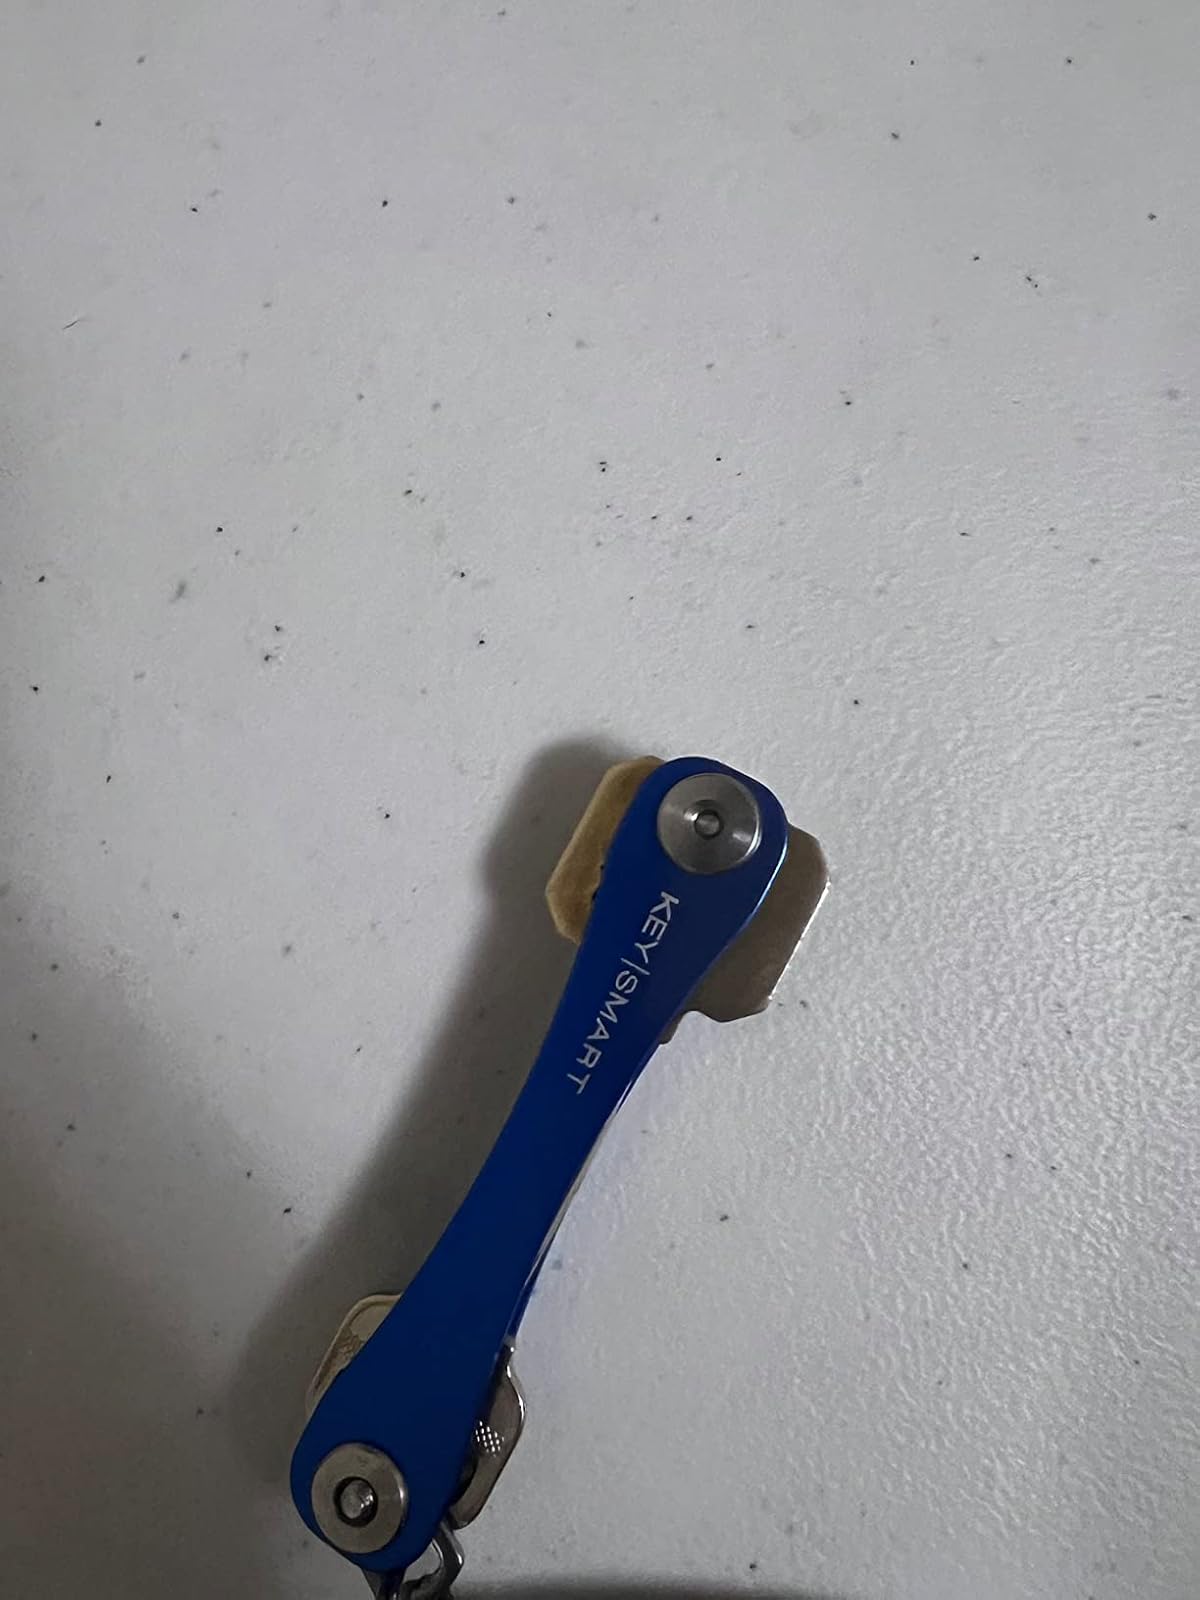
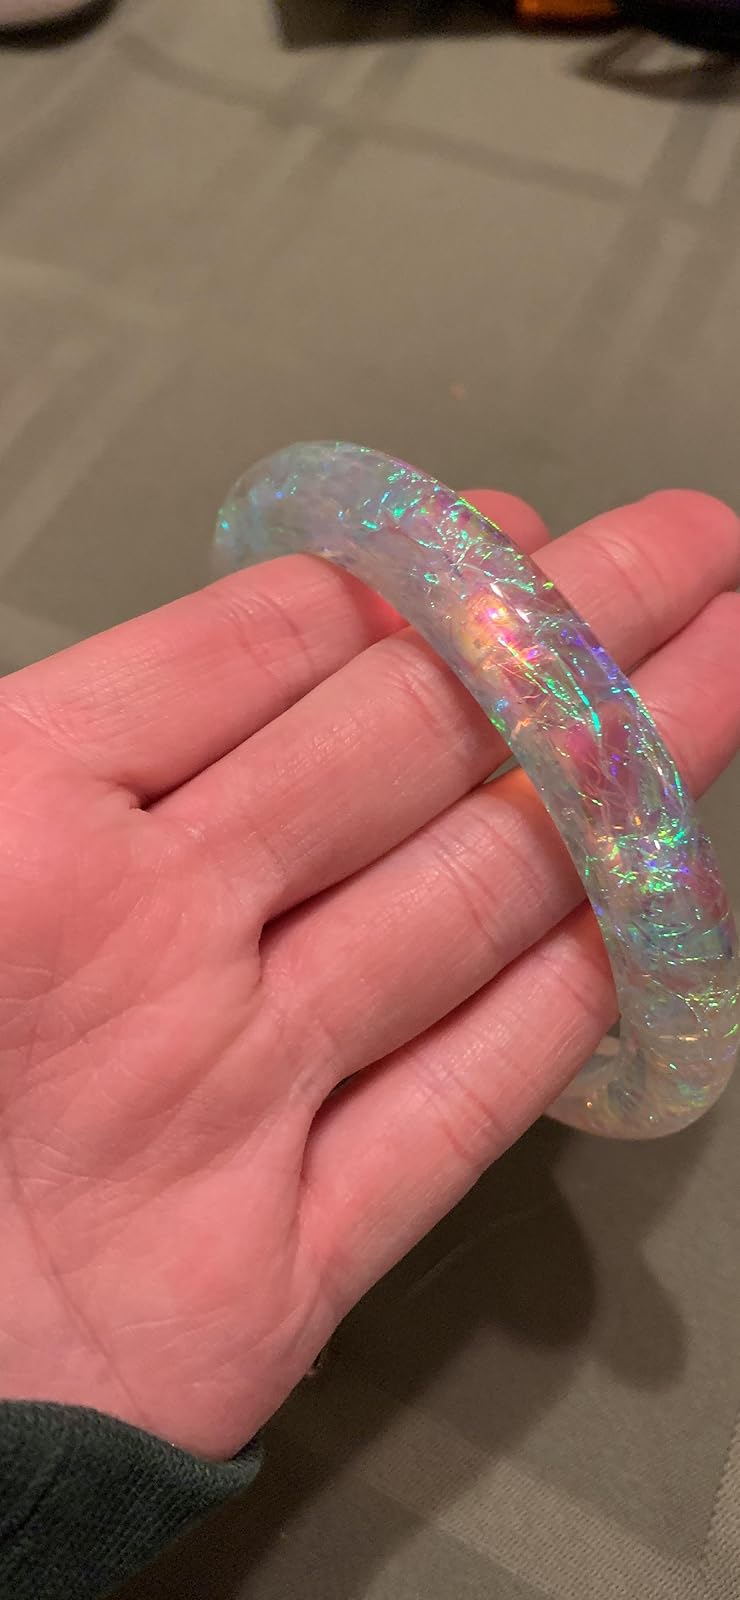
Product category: accessories_keychain
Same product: no